Ayanah Moor

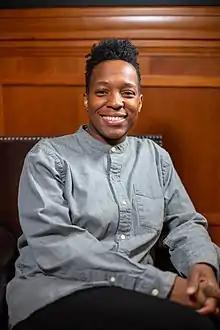

Ayanah Moor (born 1973, Norfolk, Virginia, United States) is a conceptual artist working in print, video, mixed media, and performance. Her work addresses contemporary popular culture by interrogating identity and vernacular aesthetics. Much of her works center on hip-hop culture, American politics, black vernacular and gender performance.